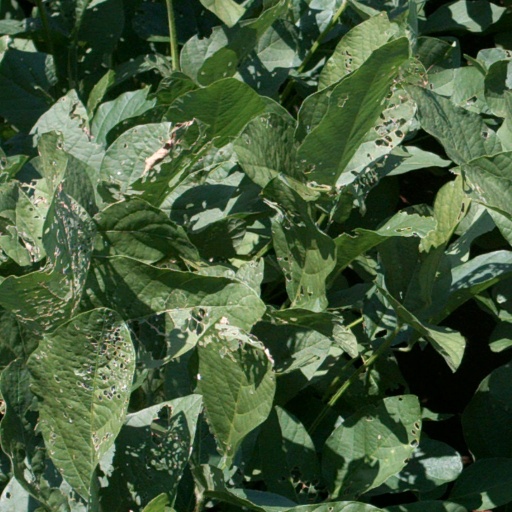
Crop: soybean